Balupu

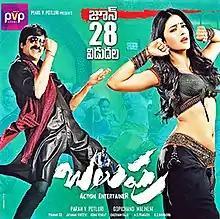
Film poster

Balupu is a 2013 Indian Telugu-language action comedy film directed by Gopichand Malineni. The film is produced by Prasad Vara Potluri under his PVP cinema banner. The film stars Ravi Teja, Anjali, and Shruti Haasan along with Prakash Raj, Adivi Sesh, Ashutosh Rana, and Brahmanandam in supporting roles. The film soundtrack is composed by S. Thaman. Released on 28 June 2013, the film was major commercially successful at the box office. It was remade in Bengali as "Herogiri" (2015).